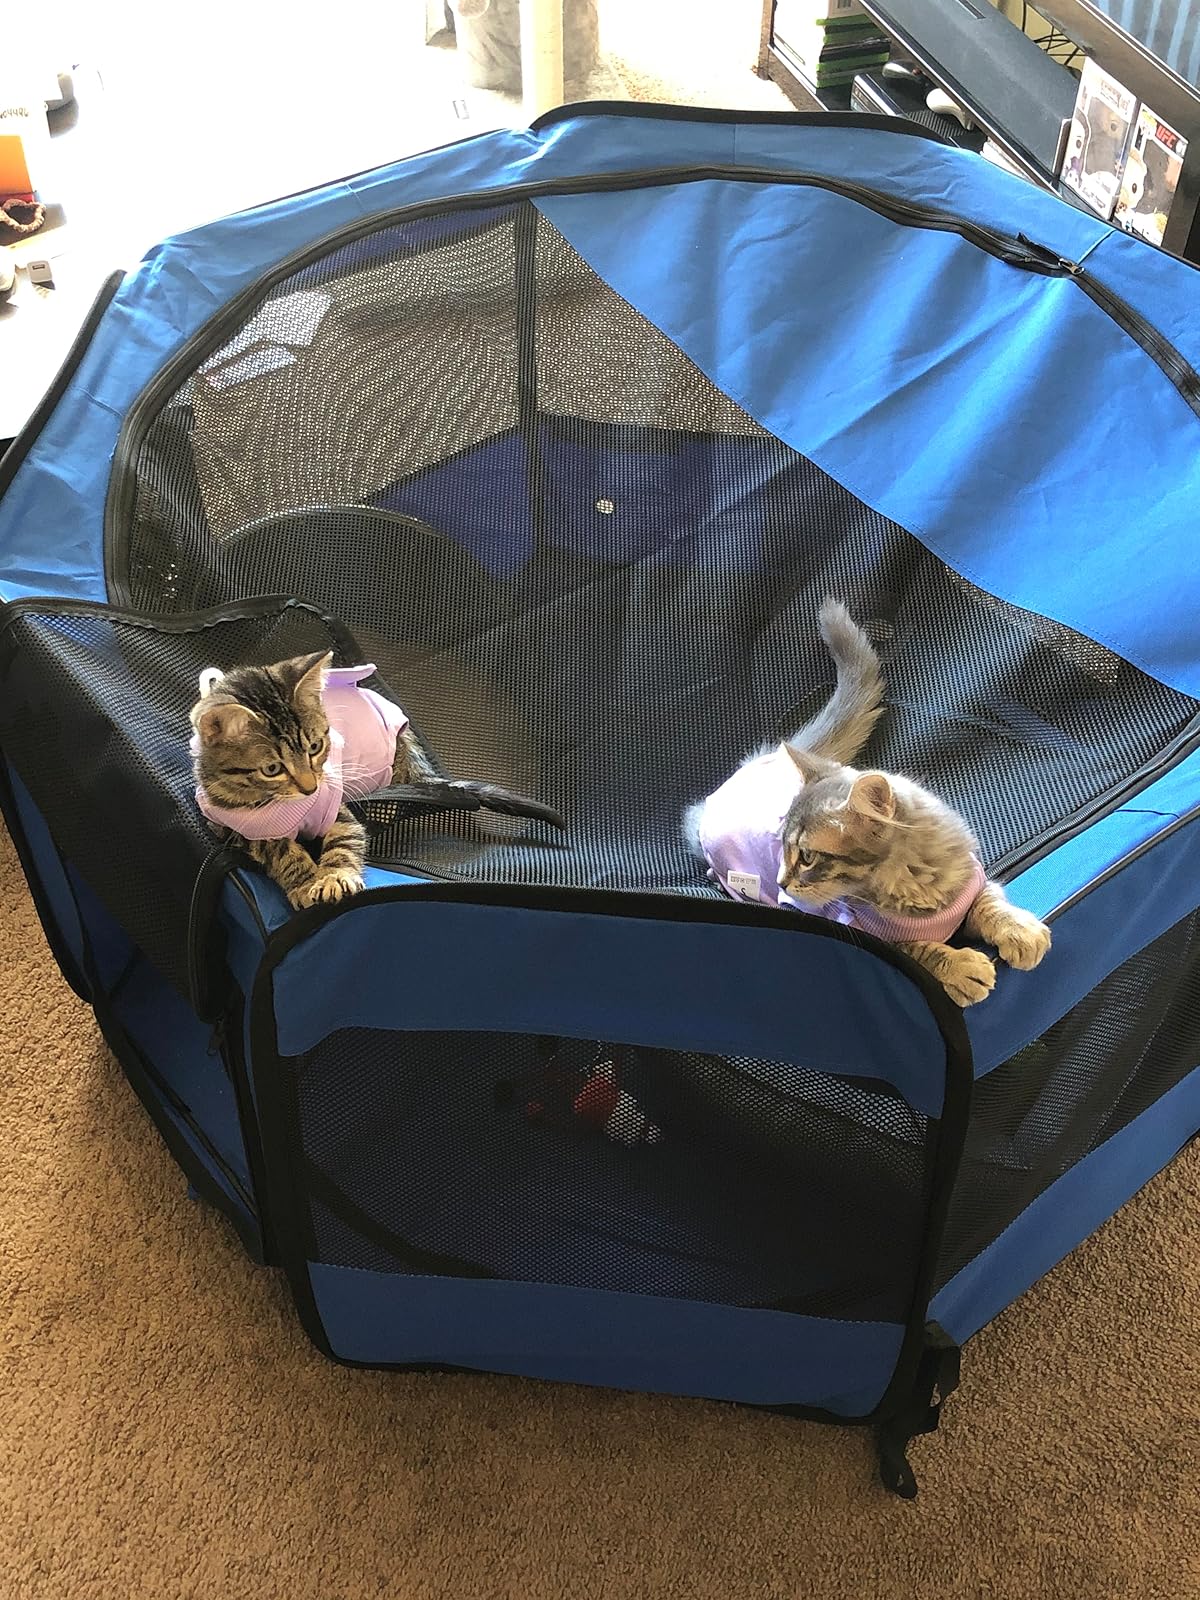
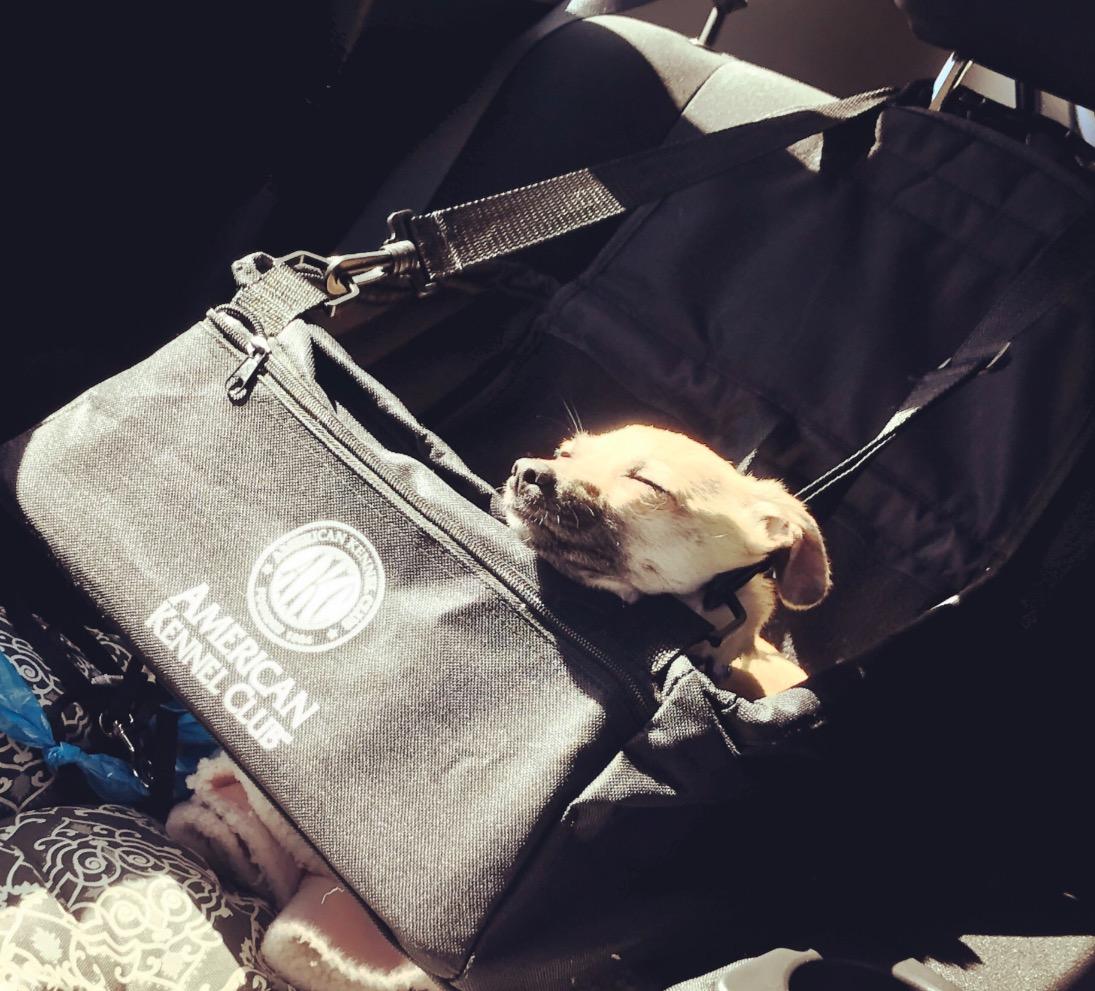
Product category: items_kennel
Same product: no